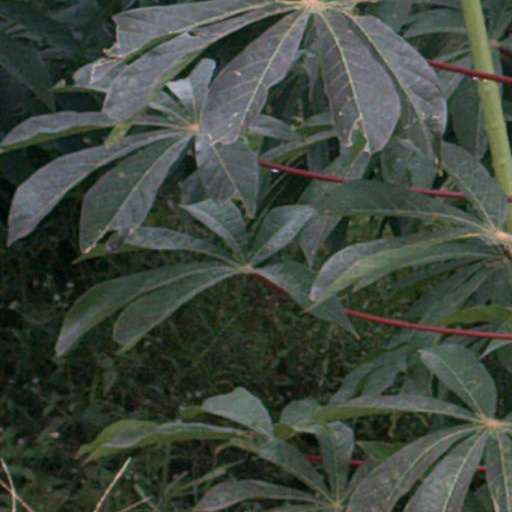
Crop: cassava